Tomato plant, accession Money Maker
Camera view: vertical (180 deg); turntable rotation: 270 degrees
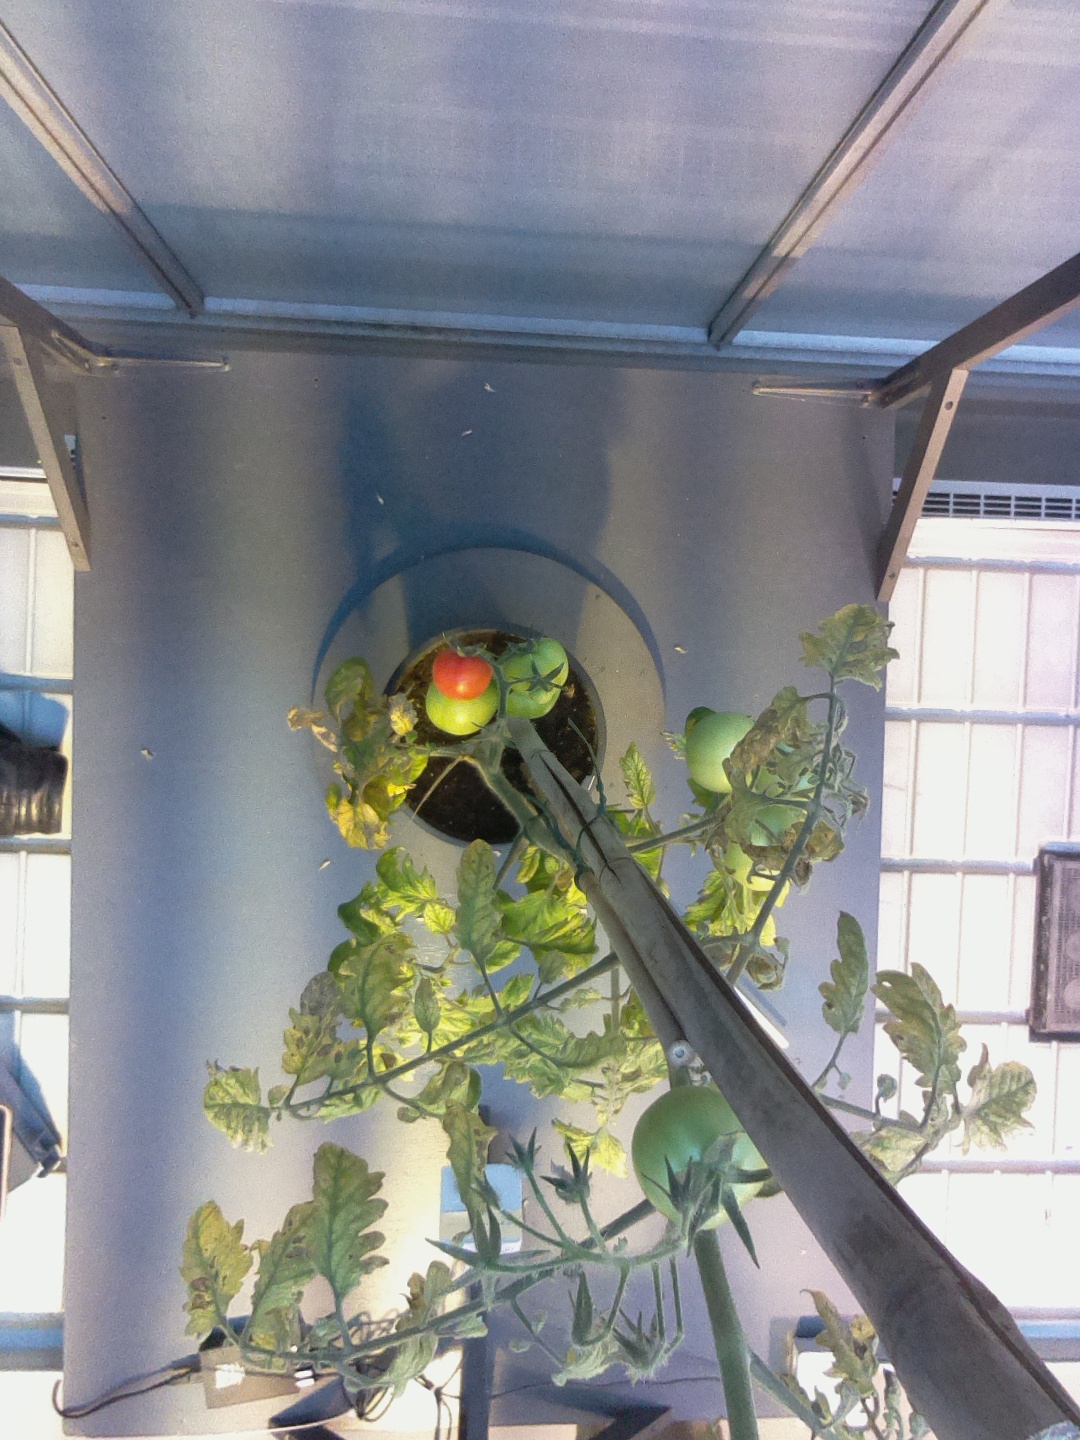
BBCH growth stage 81: 10%-20% of fruits show typical fully ripe color